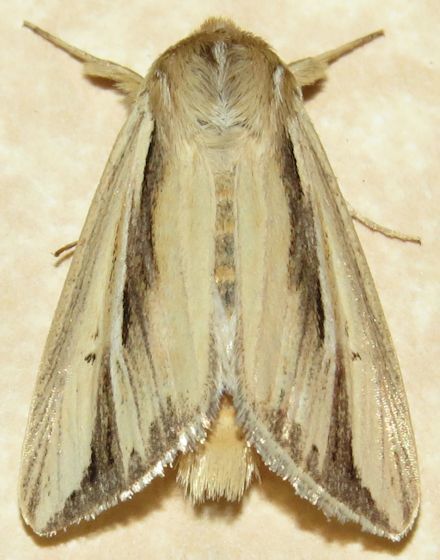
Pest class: wheathead_armyworm_Dargida_diffusa